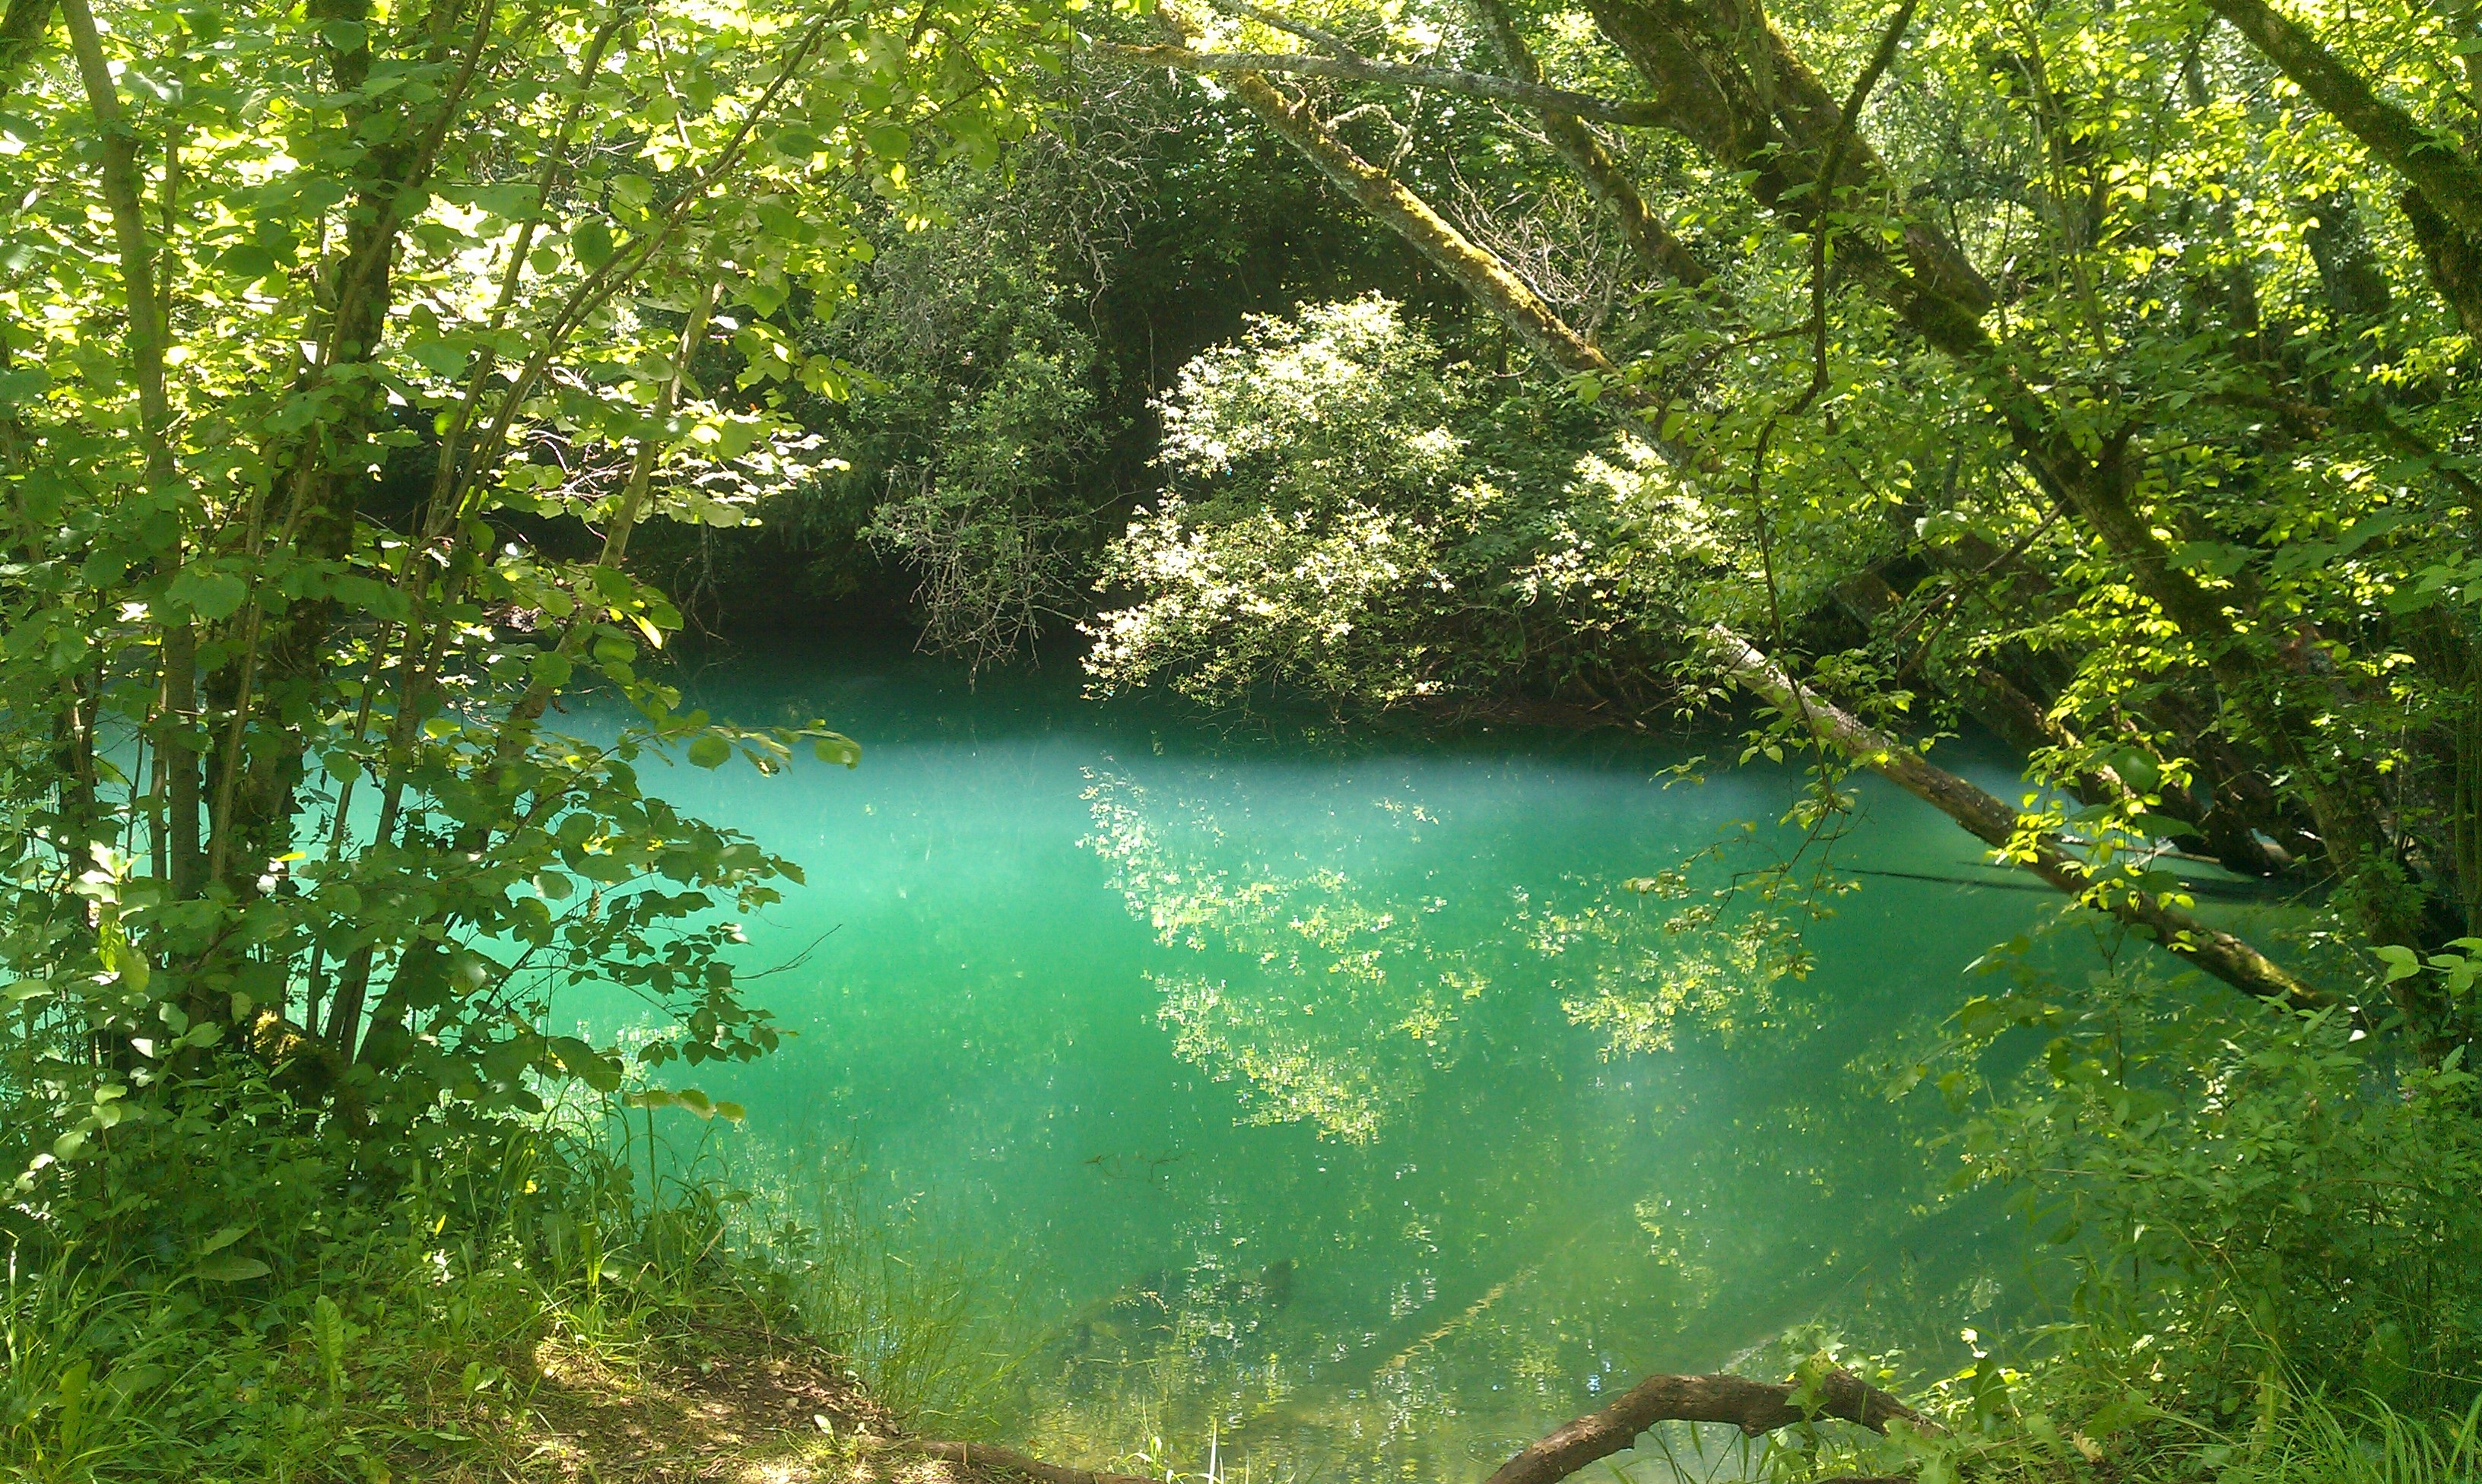
tree, water, nature, forest, wood, sunlight, lake, river, pond, stream, green, jungle, body of water, vegetation, rainforest, gulf, woodland, habitat, ecosystem, nature reserve, old growth forest, natural environment, riparian forest